Sarah Robertson (painter)

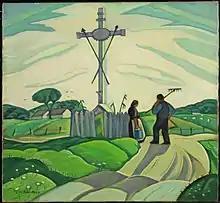
"Joseph and Marie-Louise", c. 1930. Oil on canvas. In the permanent collection of the National Gallery of Canada.

Robertson's later work was freer in composition and bolder in colors. It reflected her love of nature, and her unique style. She died on 6 December 1948 in Montreal.